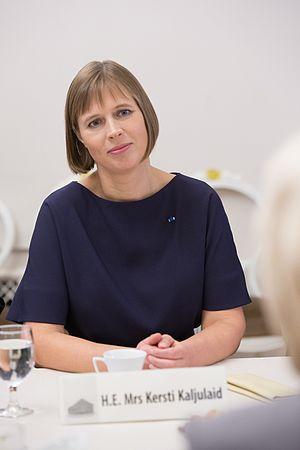
Le président de la République d'Estonie est le titre actuel du chef d'État estonien. Cette fonction succède en 1938 à celle de chef de l'État entre 1920 et 1938.
Le président de la république d'Estonie est le chef de l'État de la république d'Estonie, dont les compétences politiques et institutionnelles sont régies par le chapitre V de la Constitution de l'Estonie.